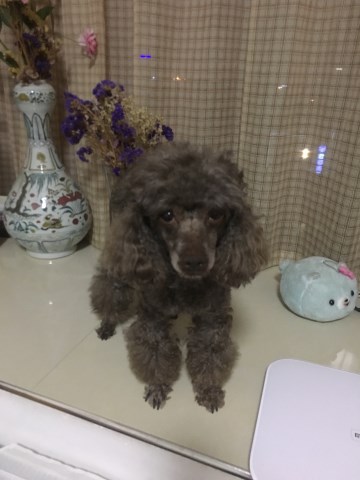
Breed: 2925-n000114-toy_poodle